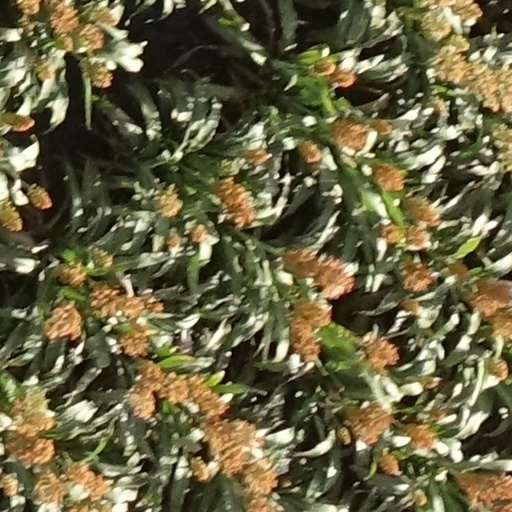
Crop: sorghum